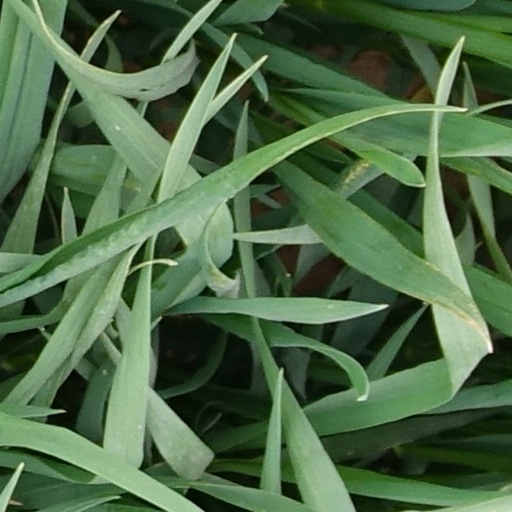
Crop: wheat